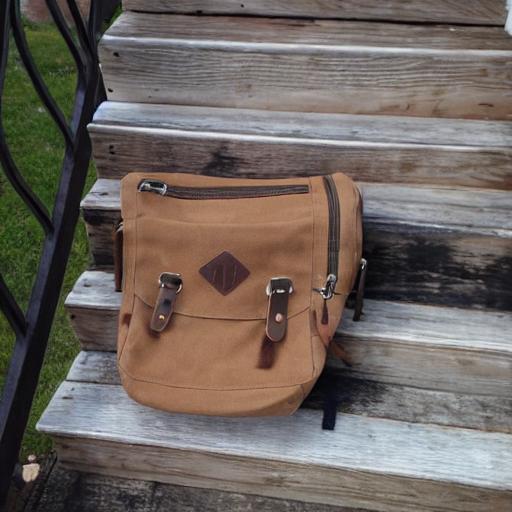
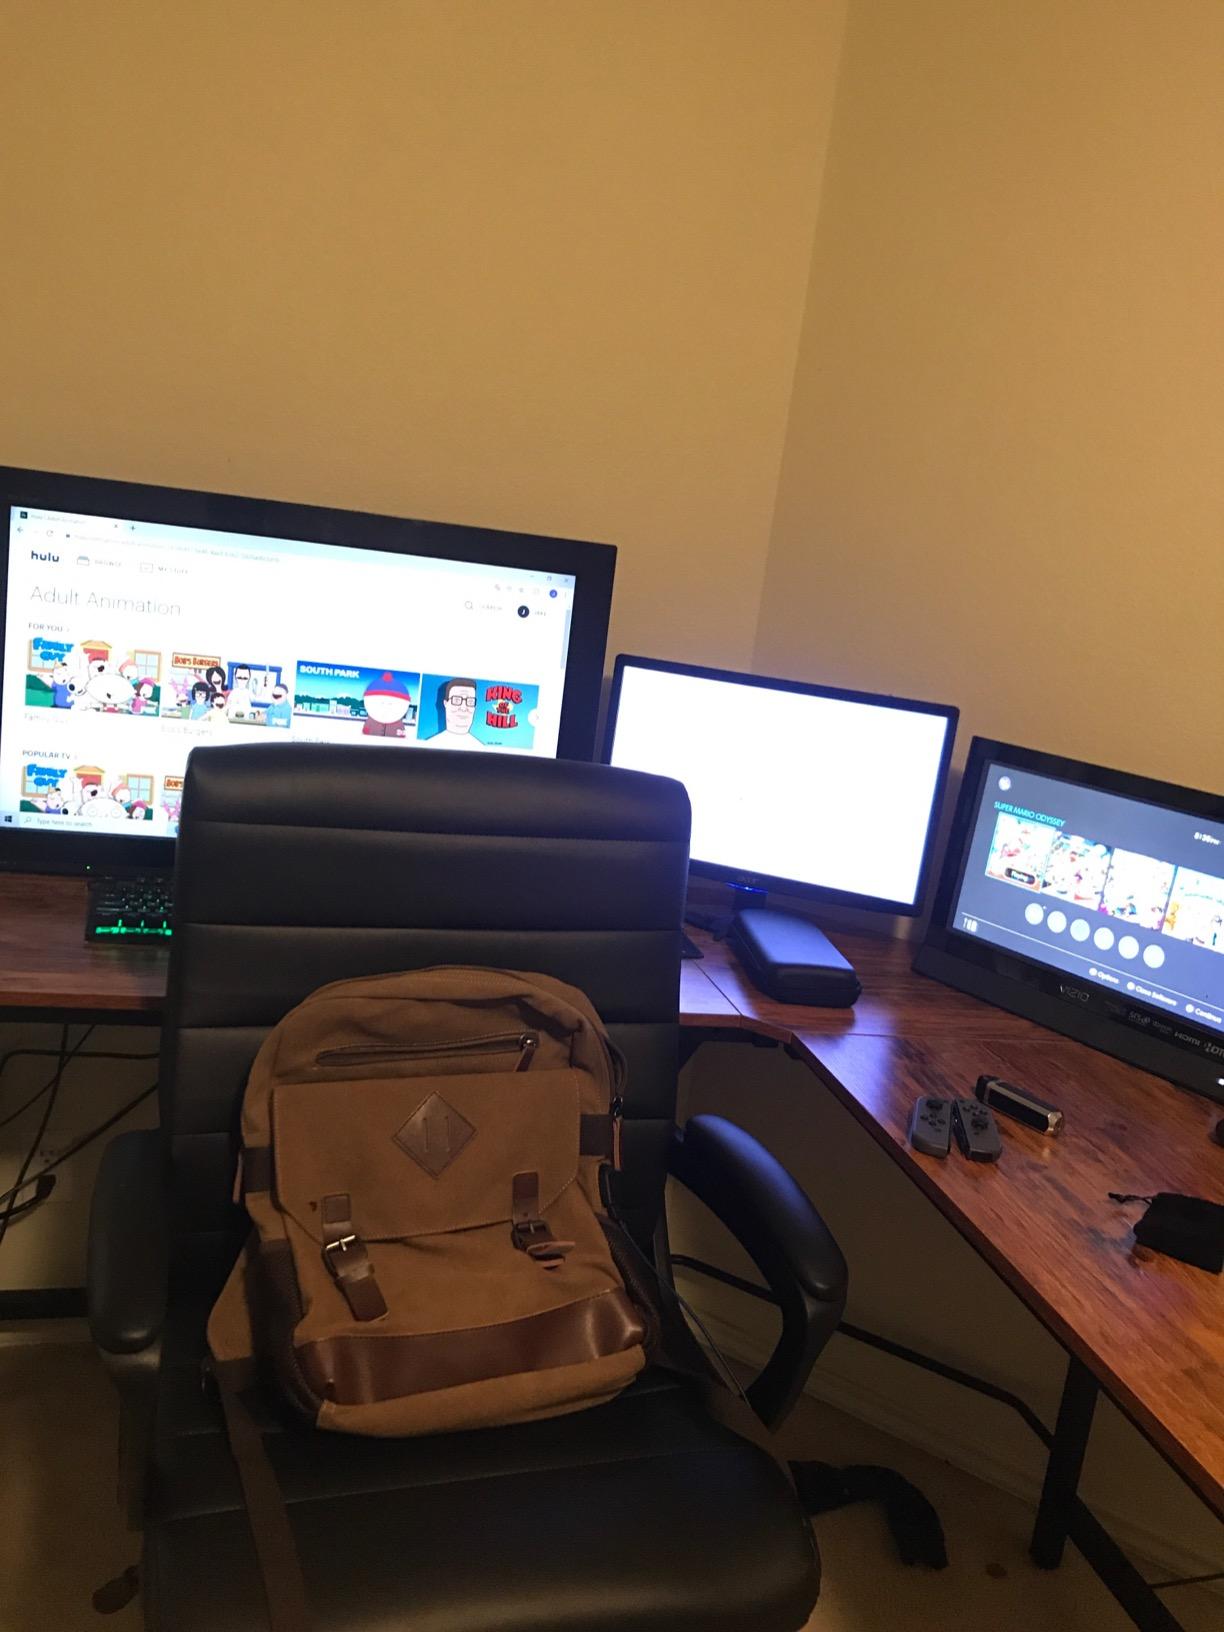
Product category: bag
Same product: no